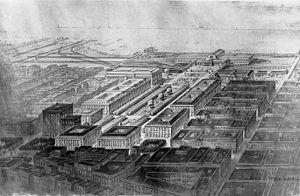
Il est regroupé ici quelques références d'ouvrages sur le thème de l'urbanisme.